Johnny Downs

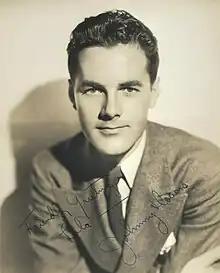
Downs in the 1930s

John Morey Downs (October 10, 1913 – June 6, 1994) was an American actor, singer and dancer. He began his career as a child actor, most notably as Johnny in the "Our Gang" short comedy film series from 1923 to 1926. He remained active in films, television and theatre through the early 1960s.